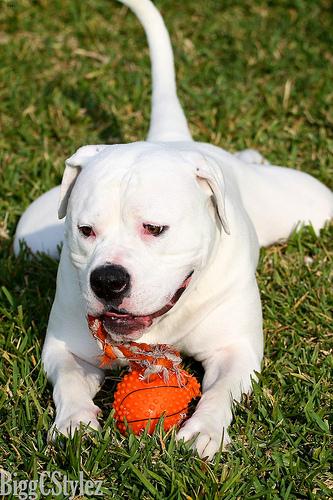
Breed: american bulldog